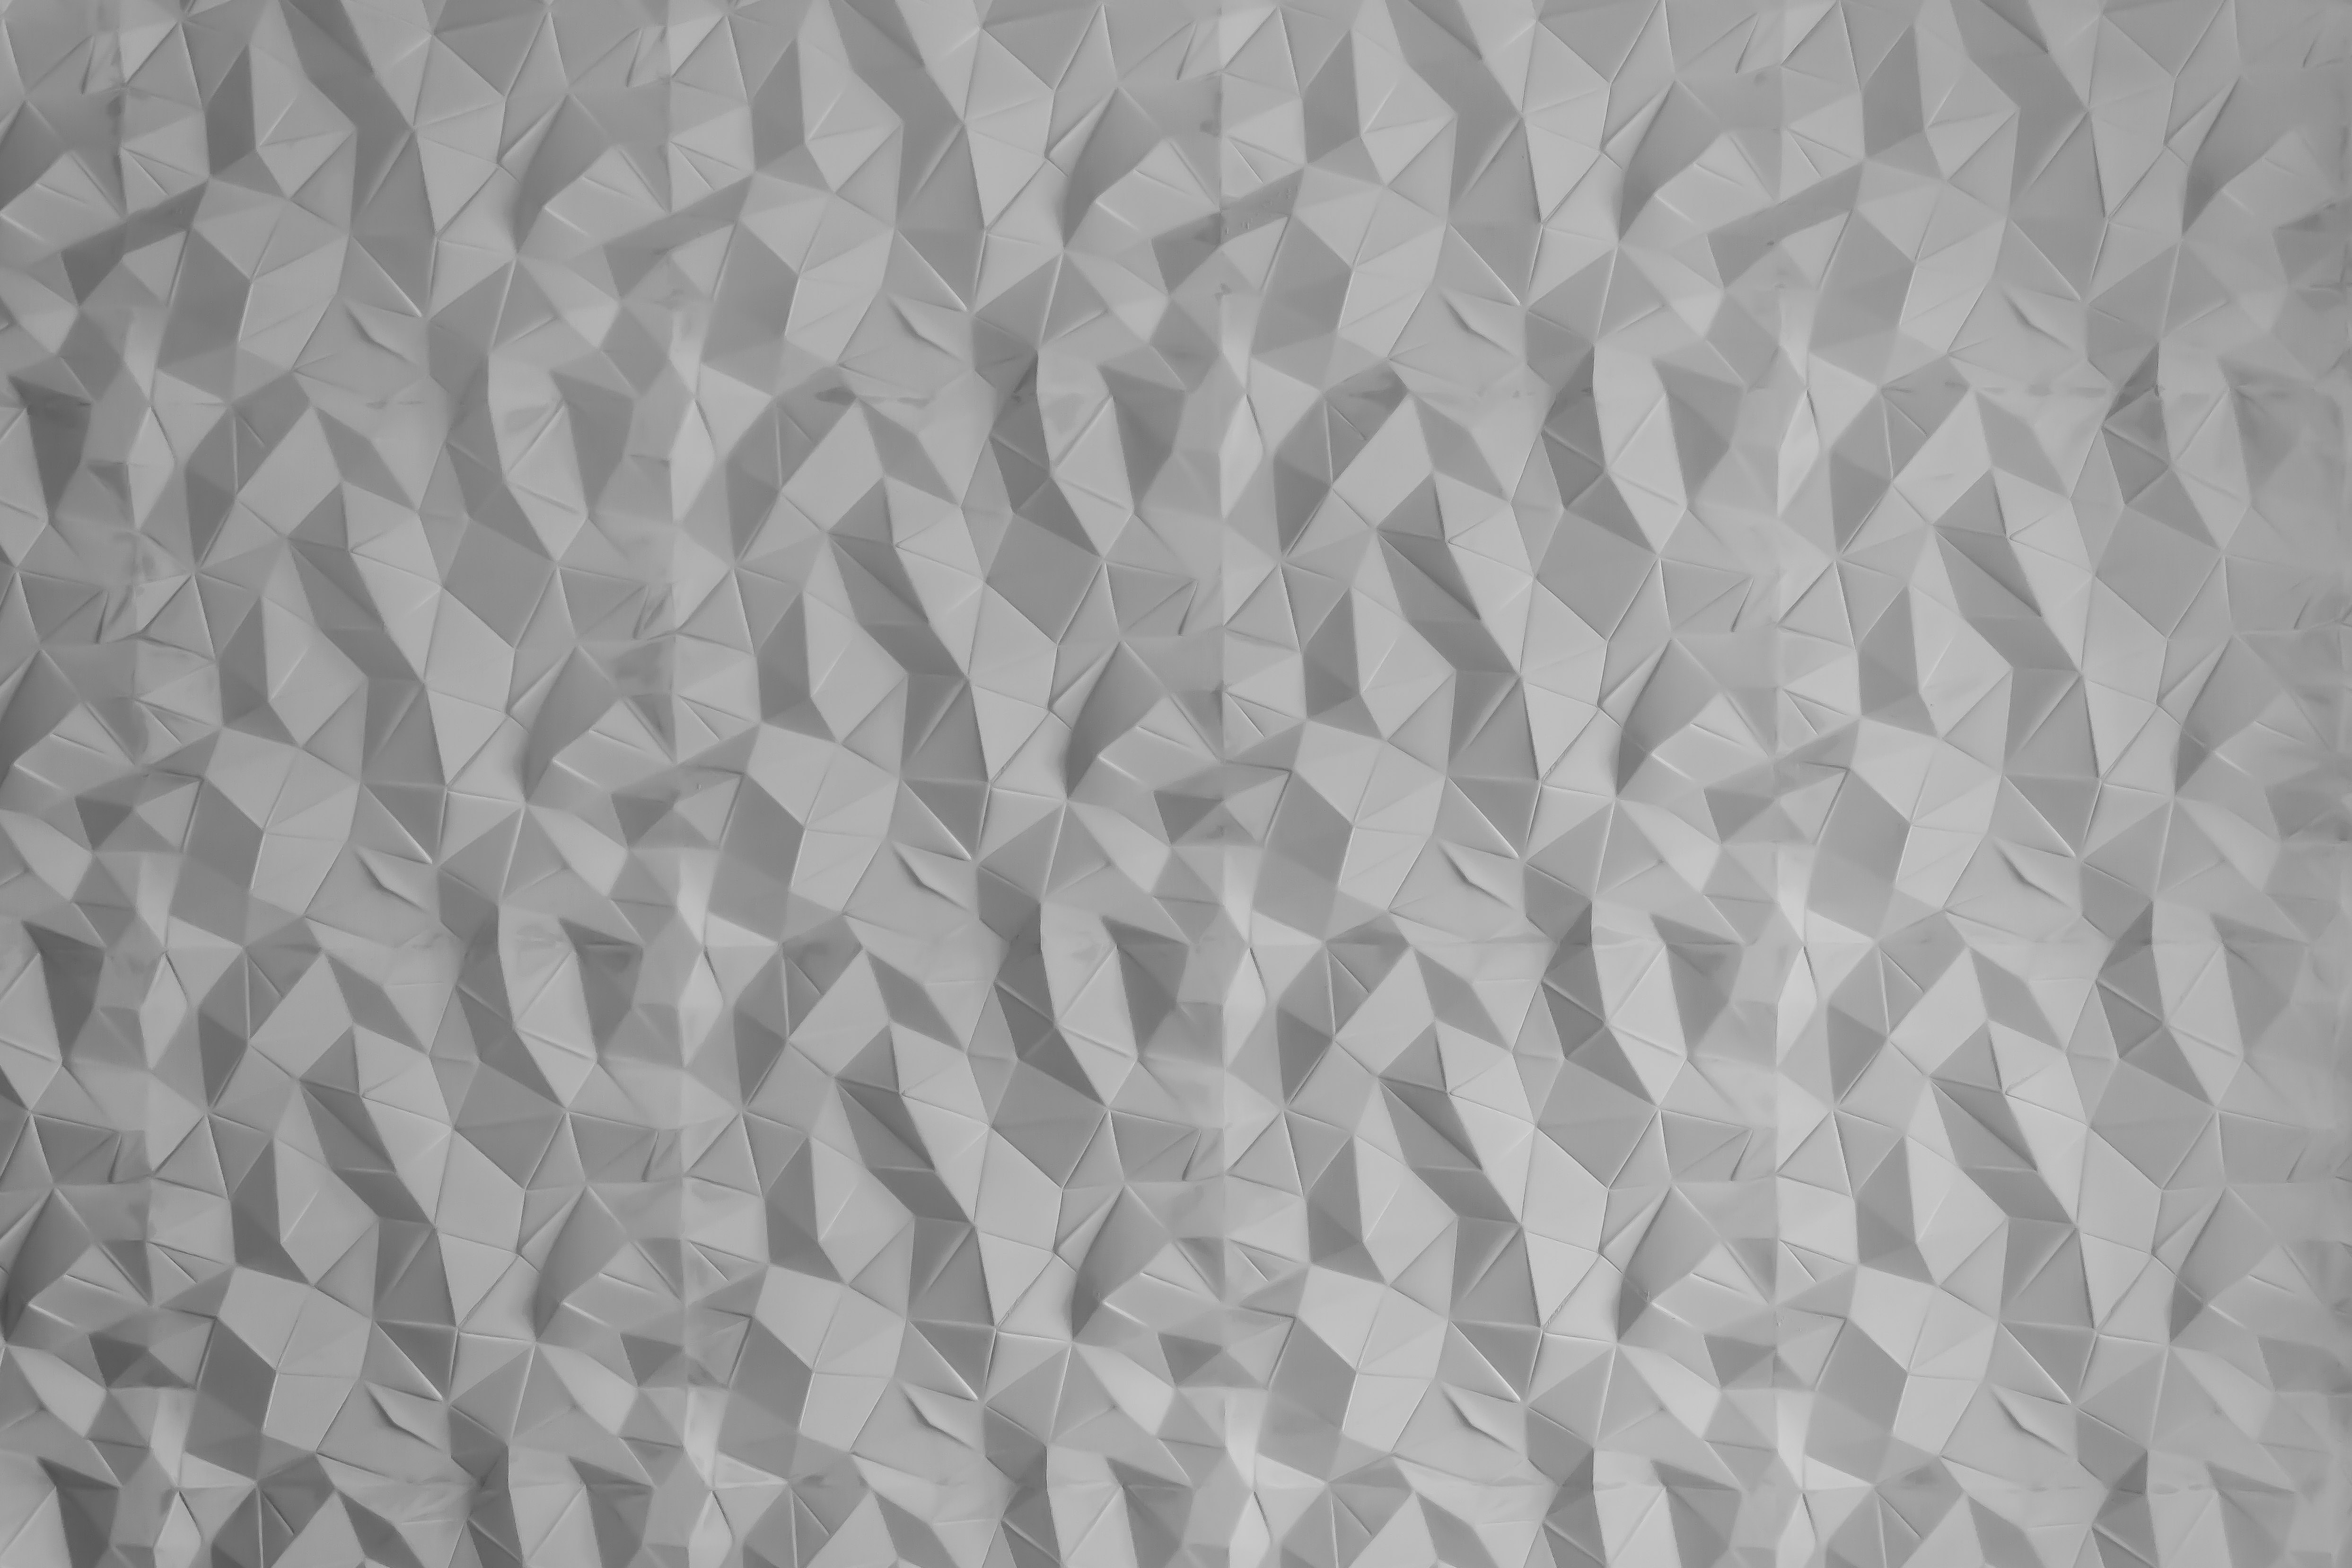
live, view, texture, flat, pattern, line, design, wallpaper, textile, monochrome